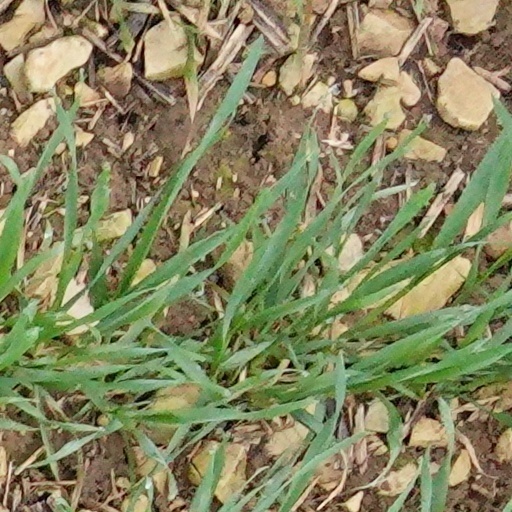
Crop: wheat